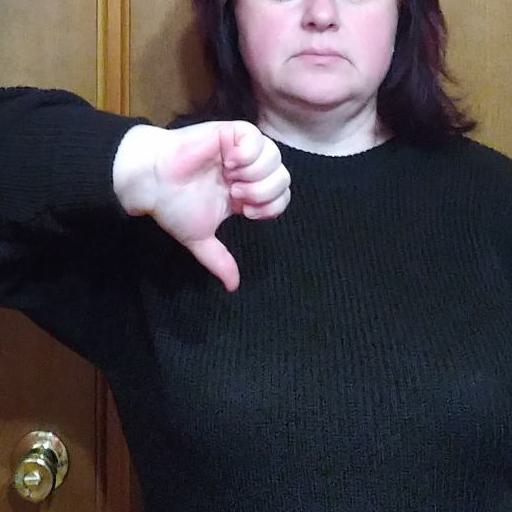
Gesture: dislike